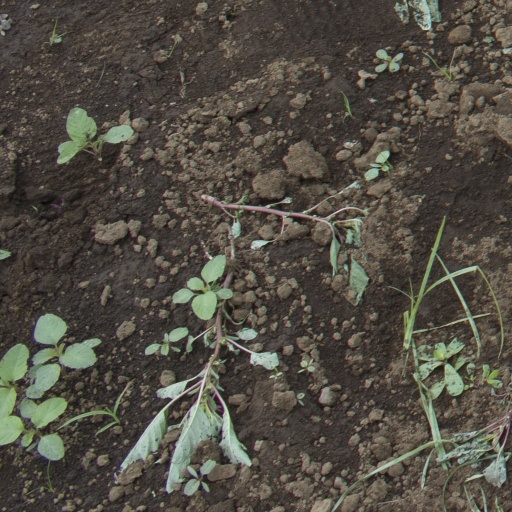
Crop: soybean